Pseudoscorpion

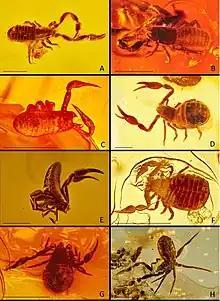
Example of pseudoscorpions preserved in amber. (a) "Progonatemnus succineus", (b) "Roncus succineus", (c) "Chelignathus kochii", (d) "Neobisium exstinctum", (e) "Electrochelifer balticus", (f) "Cheiridium hartmanni", (g) "Geogarypus macrodactylus", (h) "Microcreagris koellneri"

The oldest known fossil pseudoscorpion, "Dracochela deprehendor", is known from cuticle fragments of nymphs found in the Panther Mountain Formation near Gilboa in New York, dating to the mid-Devonian, around 383 million years ago. It has all of the traits of a modern pseudoscorpion, indicating that the order evolved very early in the history of land animals. Its morphology suggests that it is more primitive than any living pseudoscorpion. As with most other arachnid orders, the pseudoscorpions have changed very little since they first appeared, retaining almost all the features of their original forms. After the Devonian fossils, almost no other fossils of pseudoscorpions are known for over 250 million years until Cretaceous fossils in amber, all belonging to modern families, suggesting that the major diversification of pseudoscorpions had already taken place by this time. The only fossil from this time gap is "Archaeofeaella" from the Triassic of Ukraine, around 227 million years ago, which is suggested to be an early relative of the family Feaellidae.